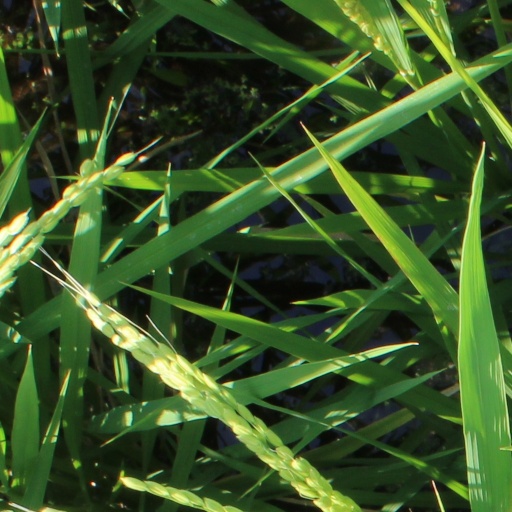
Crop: rice